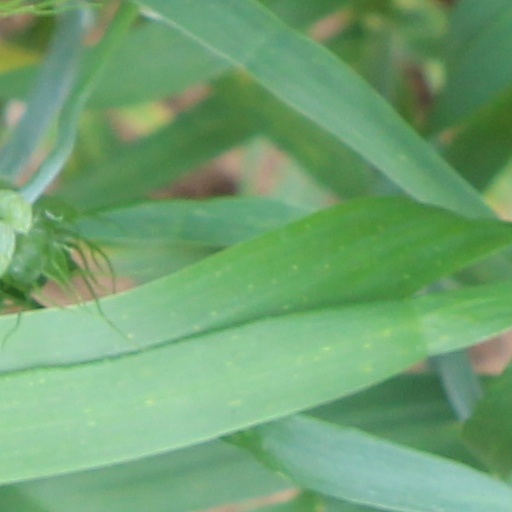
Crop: wheat